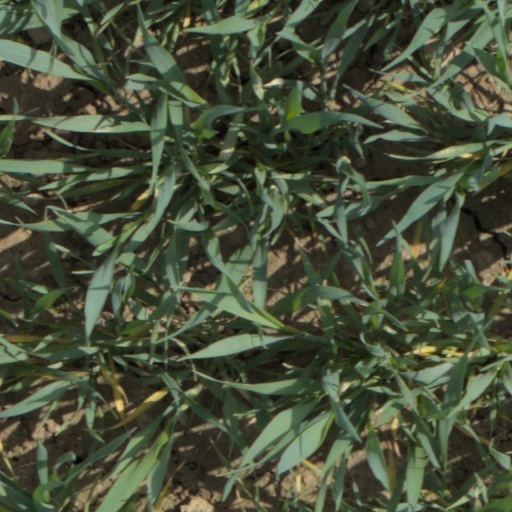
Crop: wheat